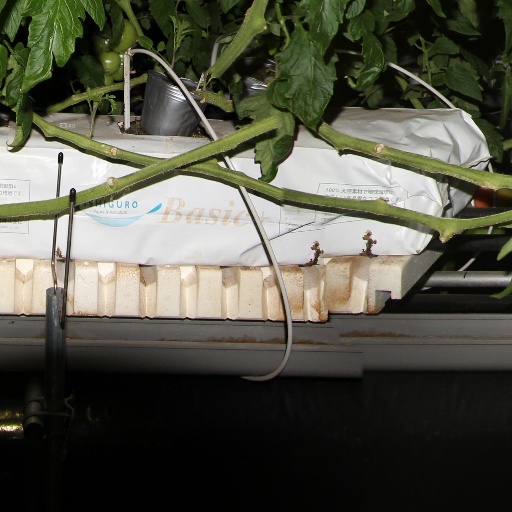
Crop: tomato